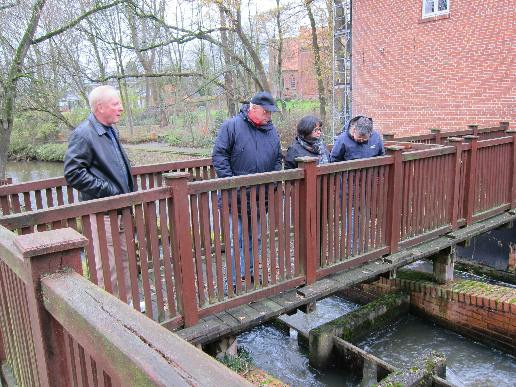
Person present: Yes